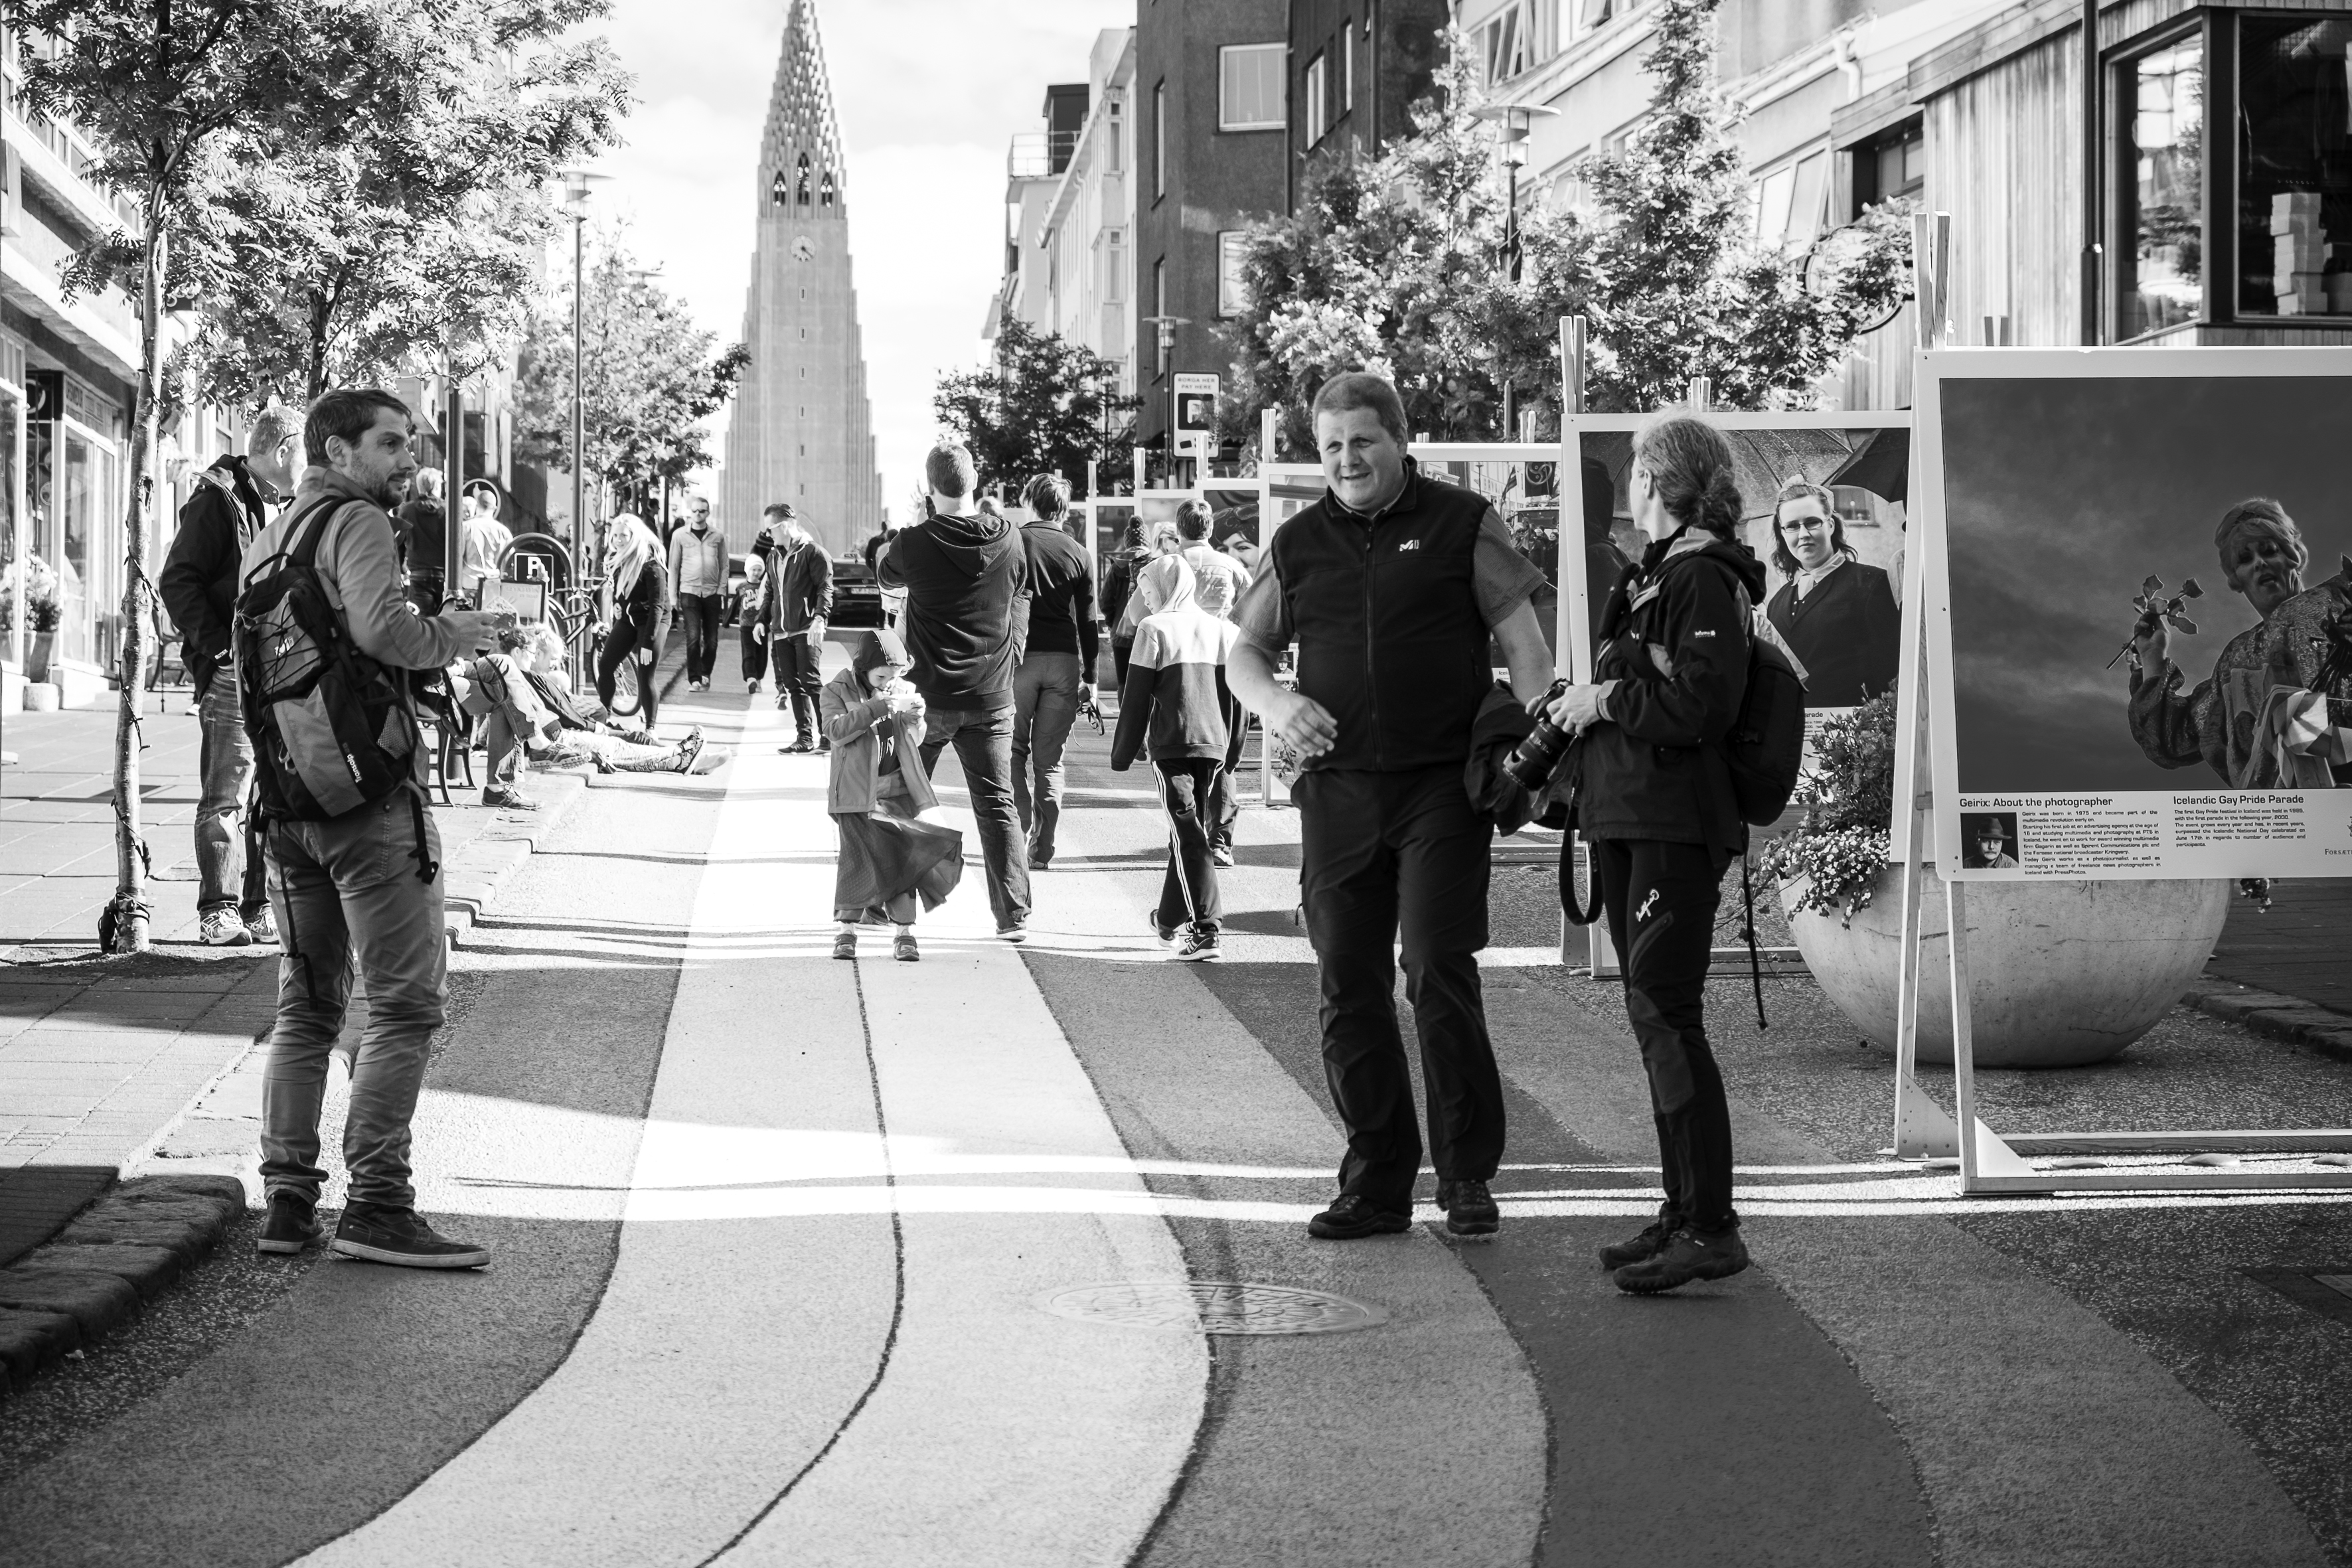
pedestrian, black and white, people, road, street, urban, crowd, travel, fujifilm, iceland, monochrome, bw, blackandwhite, blackwhite, is, infrastructure, ngc, photograph, snapshot, fuji, stphotographia, fujixt1, reykjavik, fujix, noireblanc, pedestrian crossing, monochrome photography